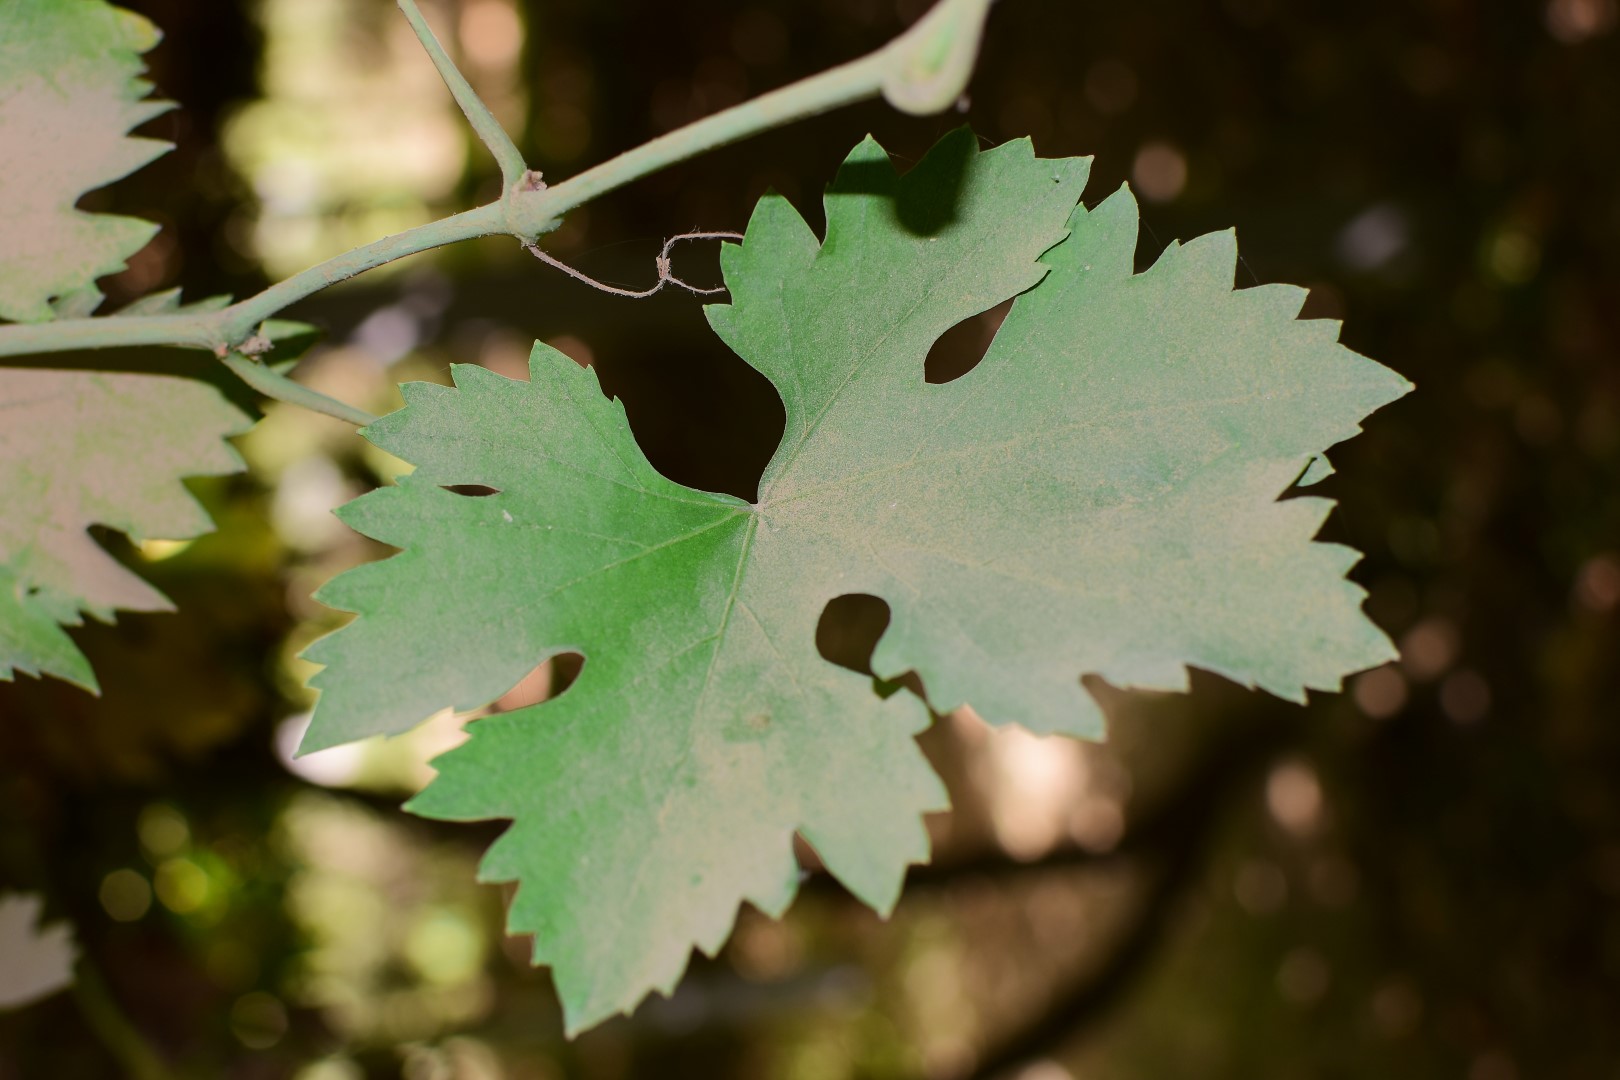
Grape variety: Riasi